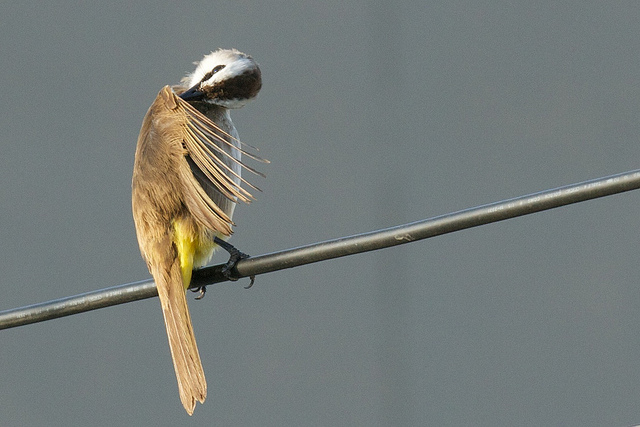
user: Given an image and a question. Answer the question in a short answer. Question: What is this bird perched on? Short Answer:
assistant: wire